City Tunnel (Malmö)

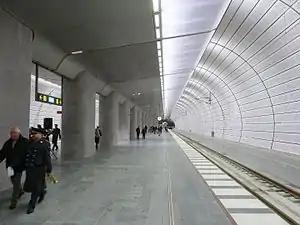
The platforms of Triangeln station during the opening week

According to a final estimate, presented on 30 November 2009, the cost of the City Tunnel will be 8.565 billion Swedish kronor (SEK) in 2001 prices, almost a billion SEK less than the budgeted 9.450 billion SEK established just before the start of construction in 2005, when the procurement of the large contracts and the comprehensive environmental assessment was completed. Following the latest cost estimate, the Swedish Transport Administration's share is about 6 billion SEK, Skåne County 800 million SEK and the City of Malmö more than a billion SEK. The European Union's contribution is 700 million SEK.